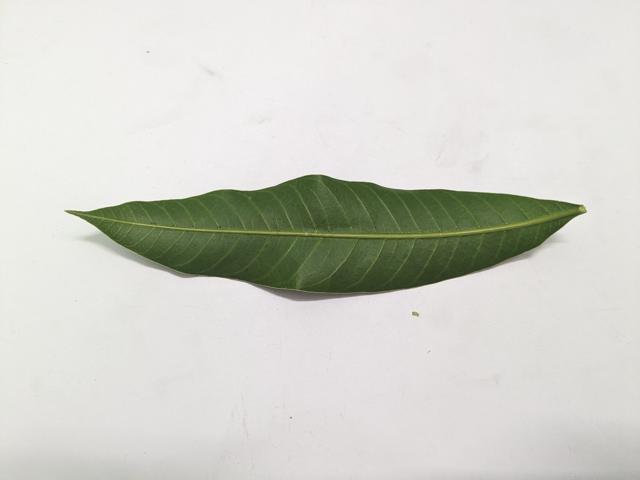
Mango leaf variety: Chaunsa